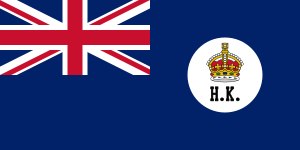
Hongkongs flag
Hong Kongs koloniflag (1871-1876).
Hongkongs flag er rødt og bærer i midten et blomsteremblem. Flaget blev indført og første gang hejst 1. juli 1997 da Hongkong blev tilbageleveret fra Storbritannien til Kina. Flaget bærer samme røde farve som Kinas flag og dette henviser til Hongkongs status som Speciel Administrativ Region. Blomsten som afbildes er et såkalt Hongkong-orkidetræ. De fem stjerner i blomsten er også en reference til Kinas flag.